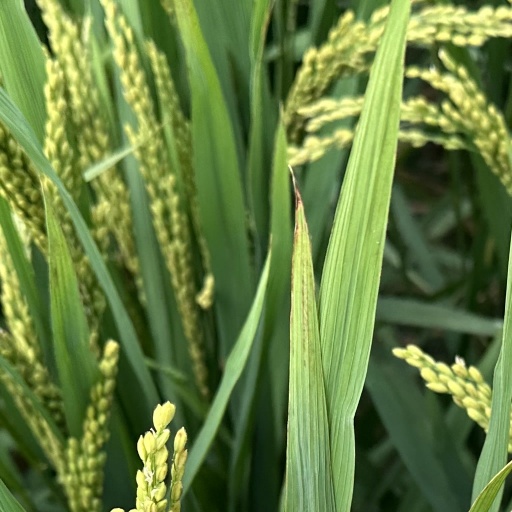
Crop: rice